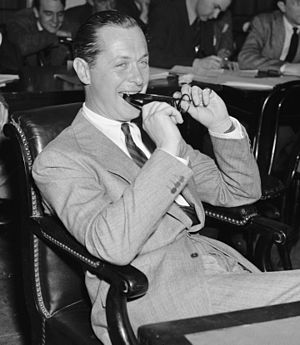
Robert Montgomery
Robert Montgomery var en amerikansk skuespiller og filminstruktør.